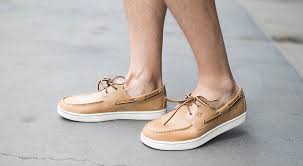
Label: Boat